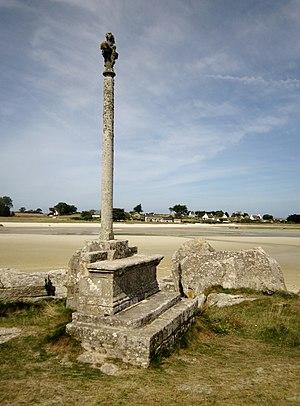
Guissény
Guissény [giseni] est une commune du département du Finistère, dans la Région Bretagne, en France.